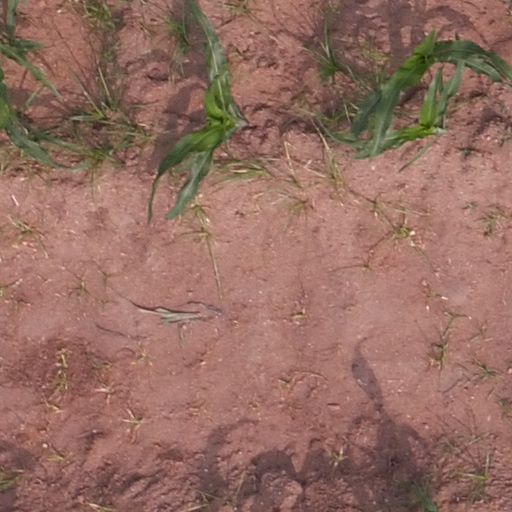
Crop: maize; corn